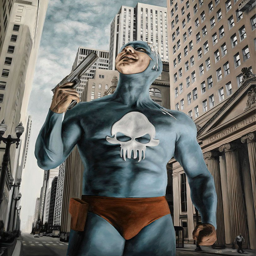
the life of a superhero -- by athlete